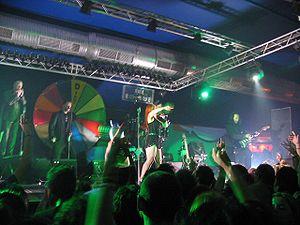
Fangoria est un groupe de musique espagnol de Glam rock, Electro et rock gothique composé d'Alaska et de Nacho Canut. Fangoria est né de l'antérieur groupe Alaska y Dinarama. C'est l'un des visages de la movida.